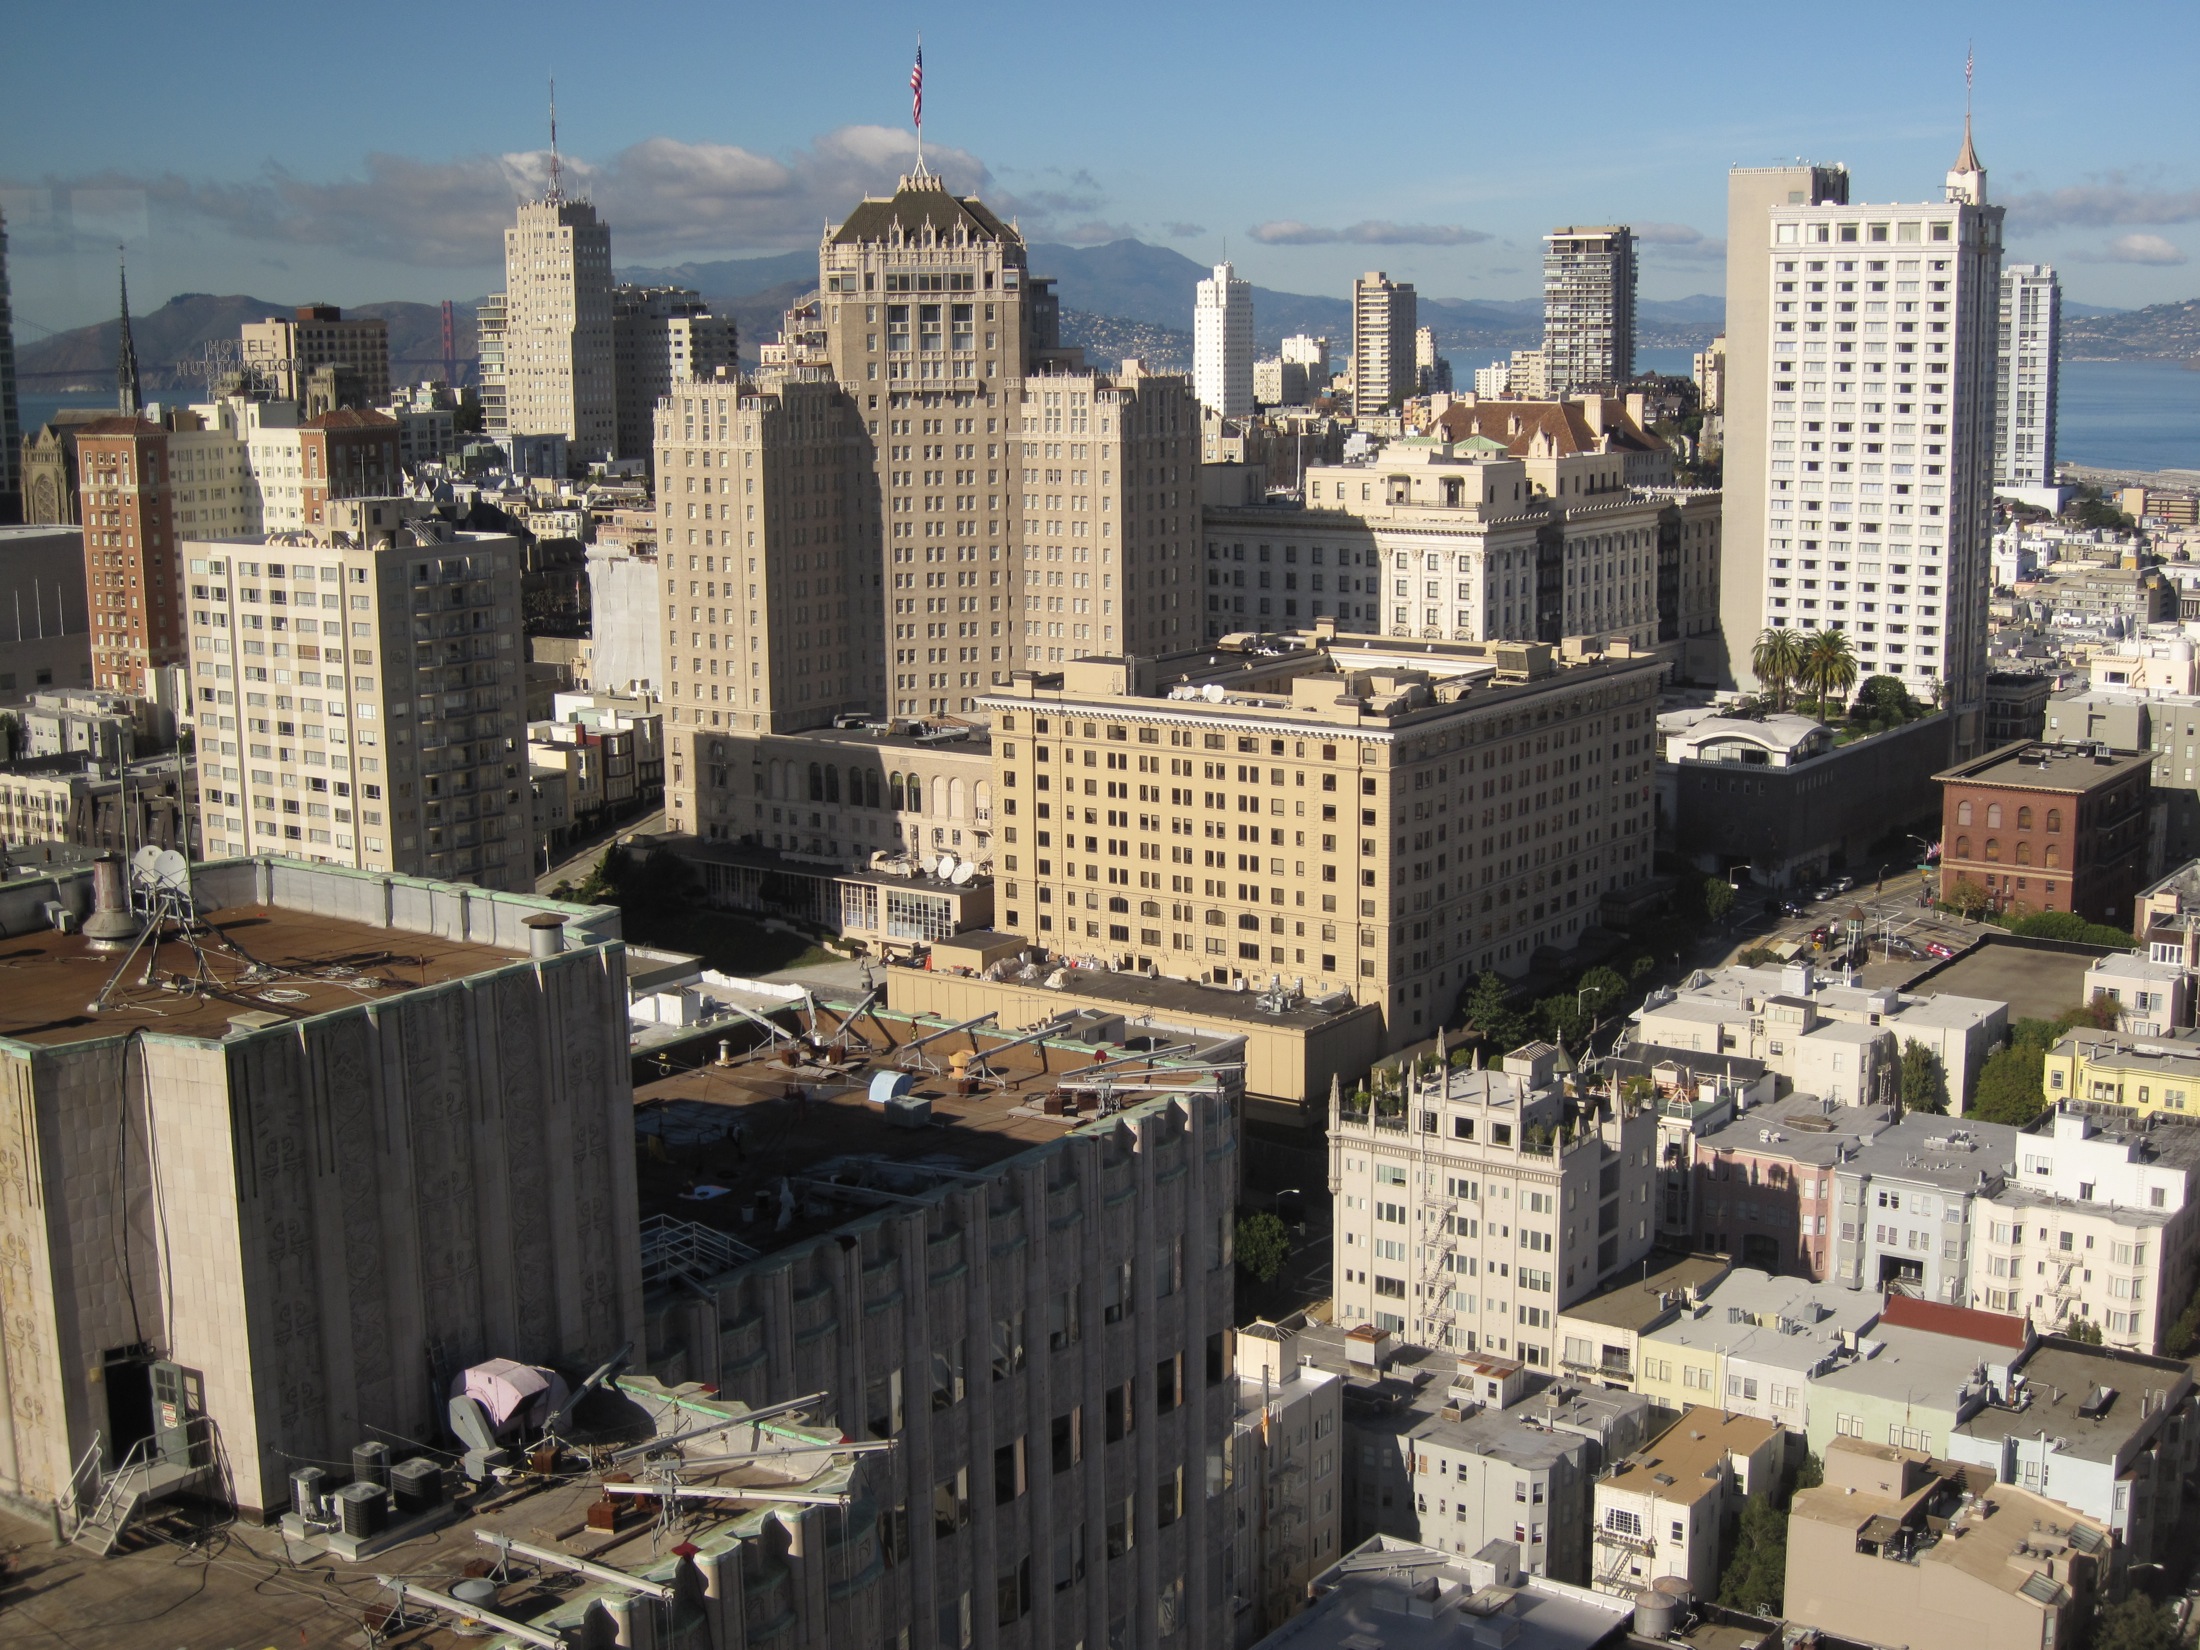
skyline, town, city, skyscraper, cityscape, downtown, landmark, tower block, sanfrancisco, metropolis, neighbourhood, aerial photography, urban area, residential area, geographical feature, human settlement, metropolitan area